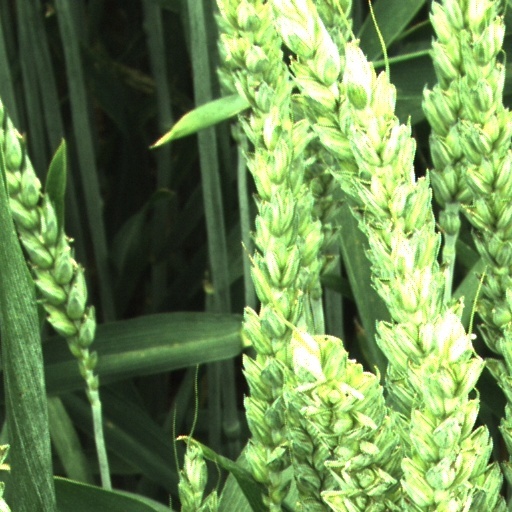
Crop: wheat